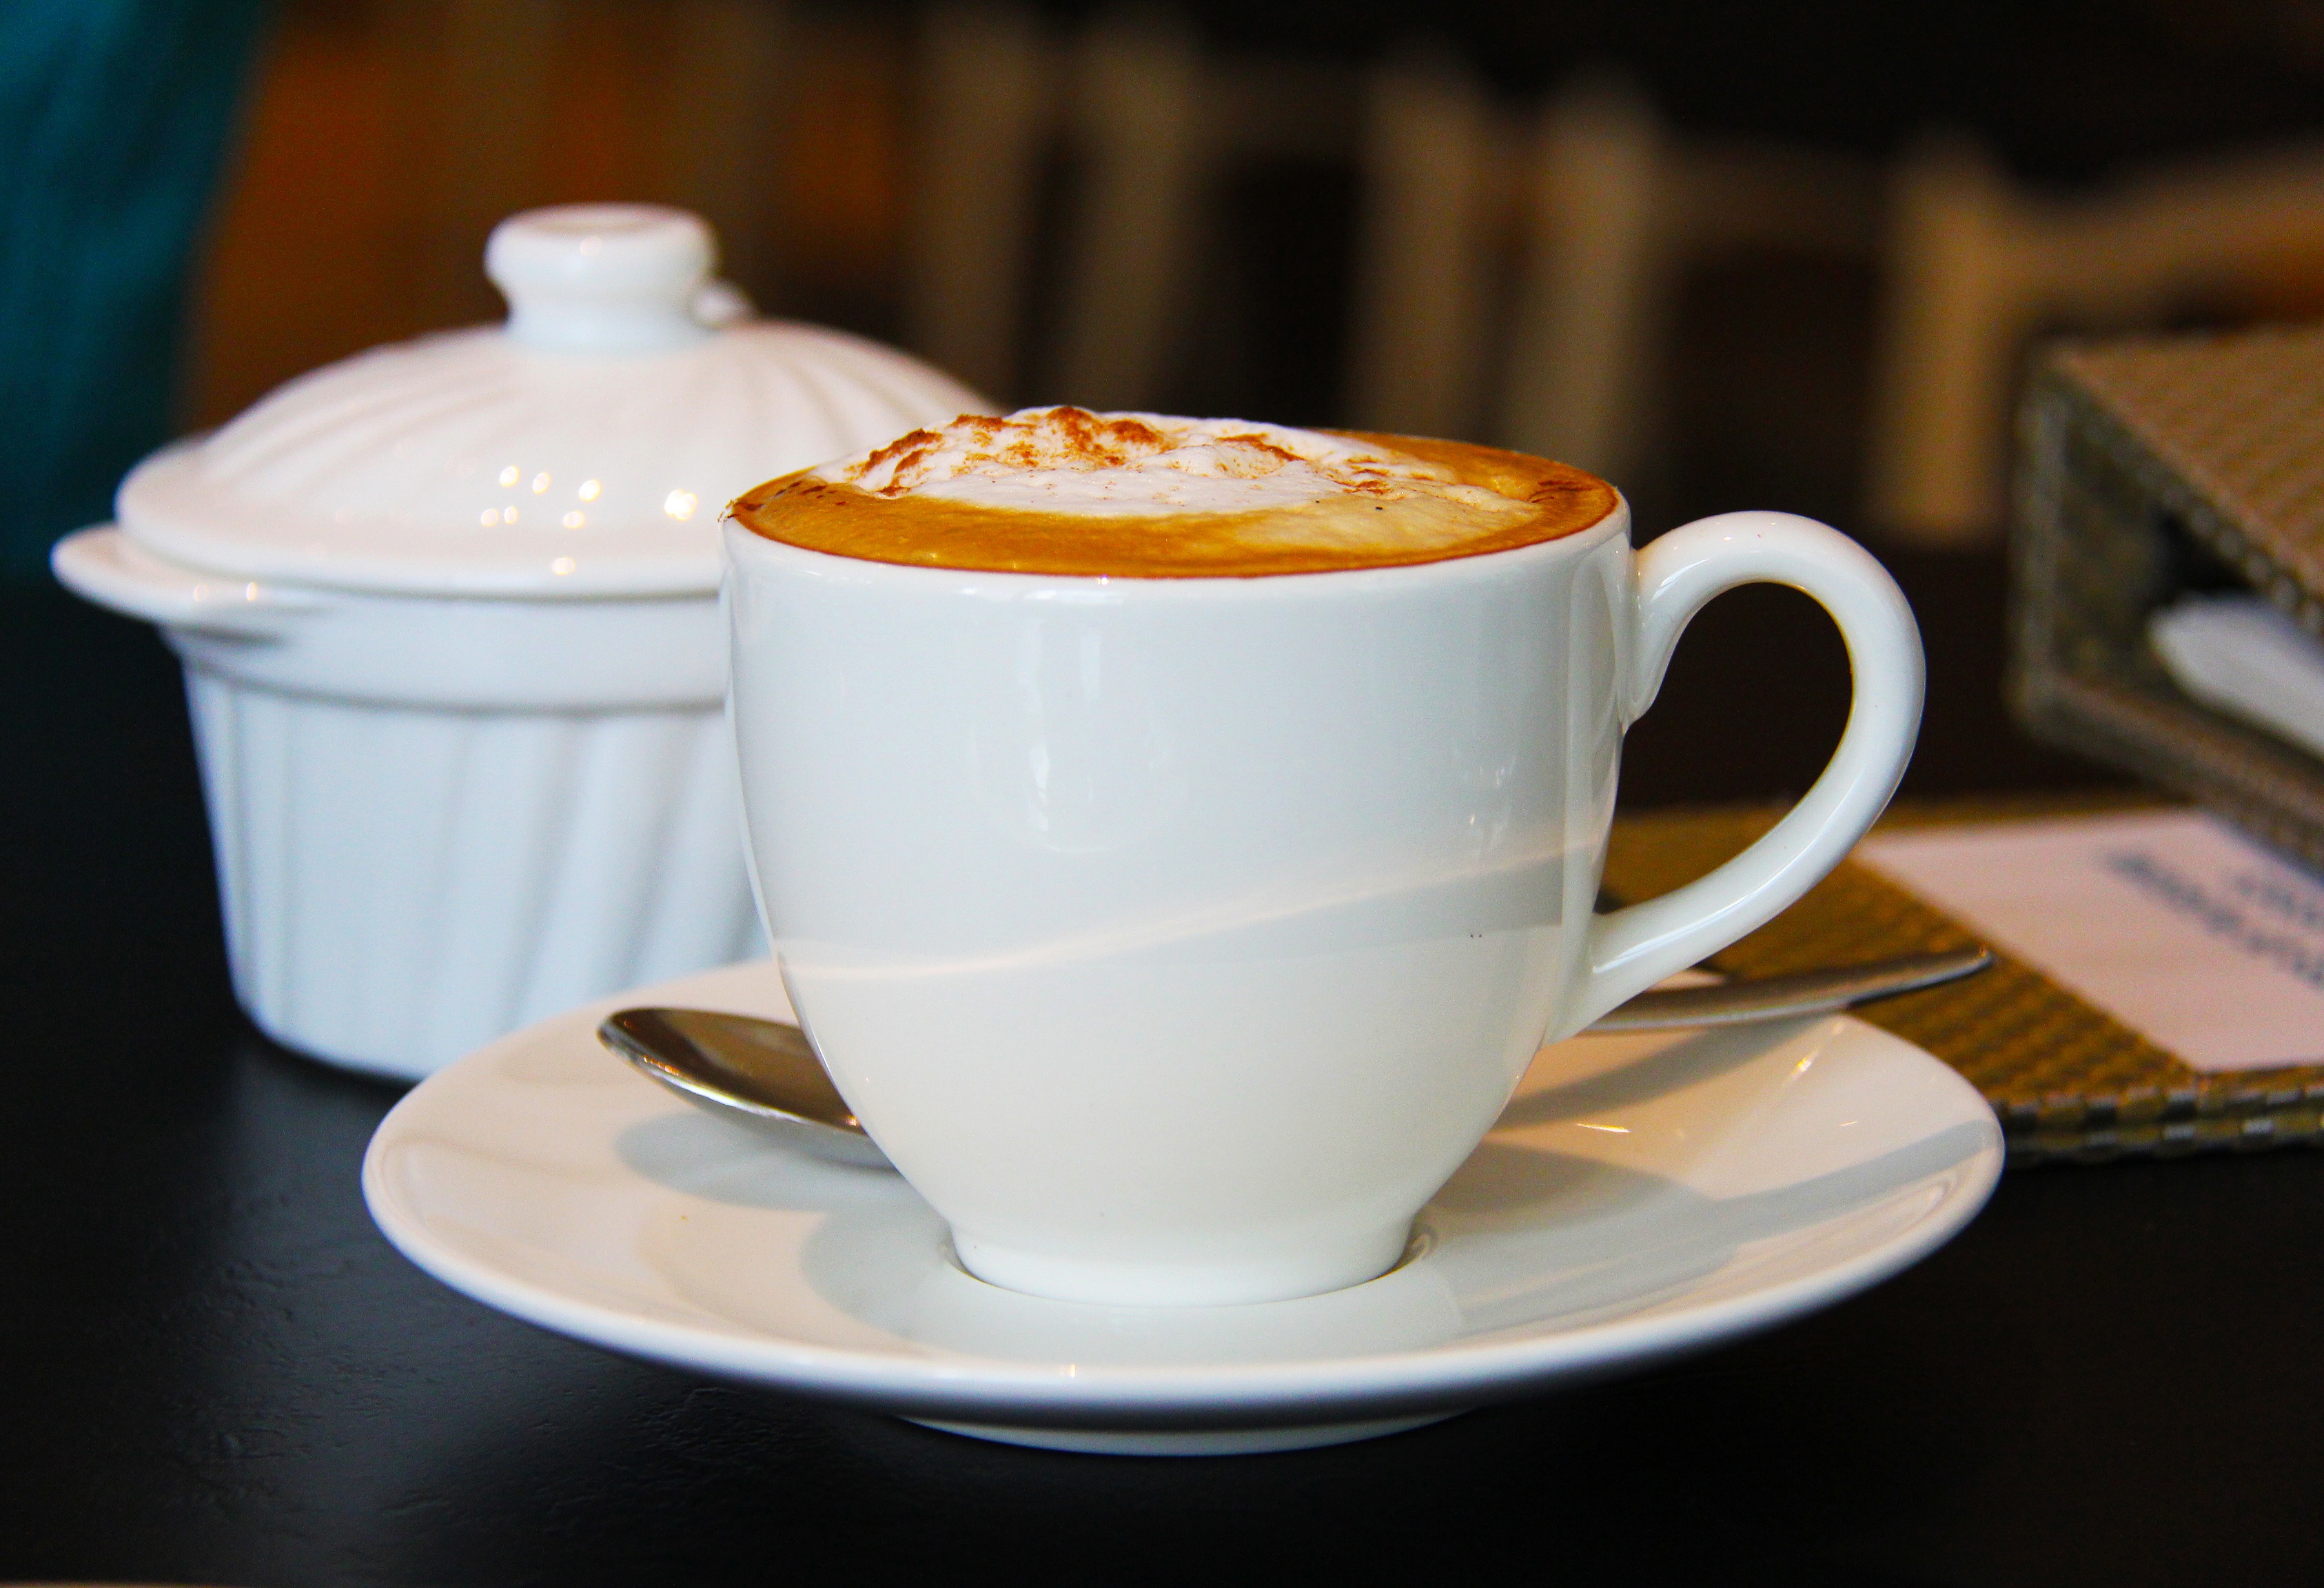
coffee, tea, cup, latte, cappuccino, meal, food, drink, breakfast, gourmet, espresso, dessert, coffee cup, delicious, caffeine, hotel, singapore, yummy, flavor, caf au lait, high tea, caff macchiato